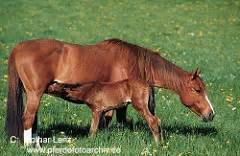
Label: cavallo